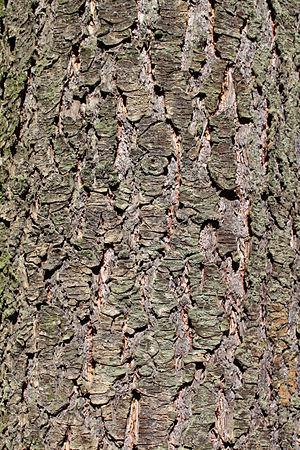
Pseudotsuga menziesii est une espèce de conifère de la famille des Pinaceae, originaire de l'ouest de l'Amérique du Nord. En français on l’appelle douglas vert ou sapin de Douglas, mais aussi pin d'Orégon et douglas de Menzies.